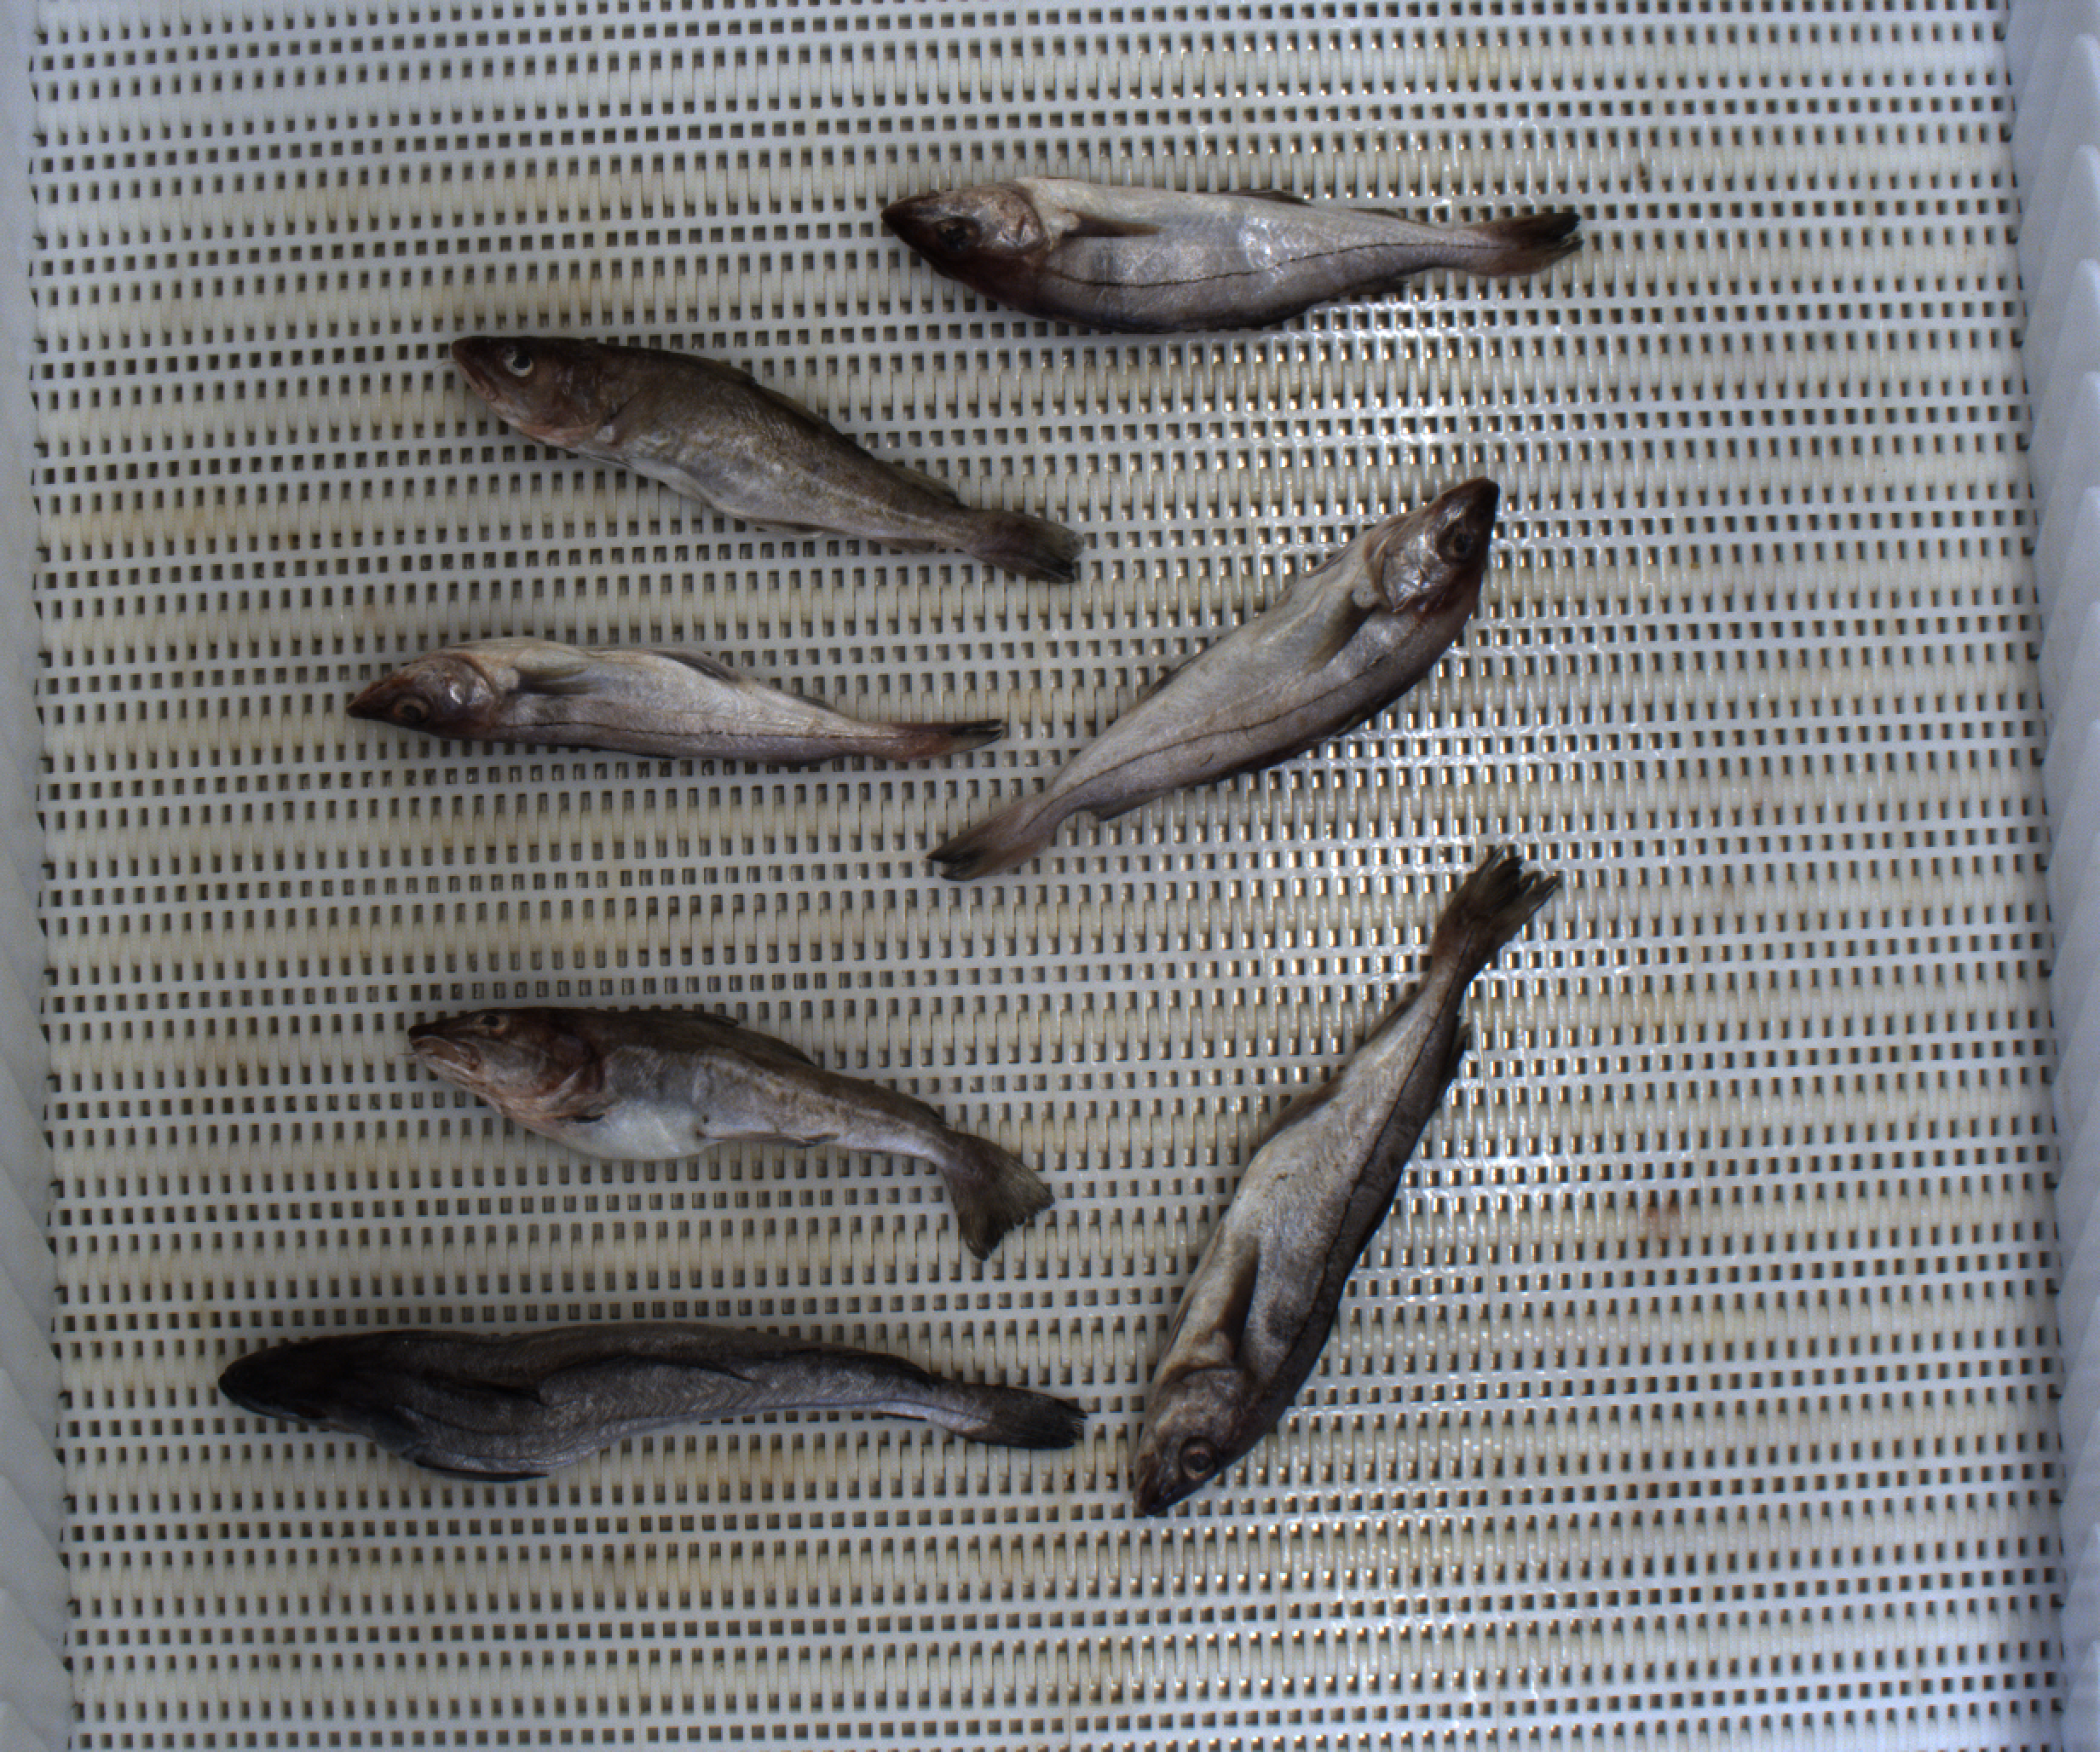
Total fish: 7
Cod: 2
Haddock: 4
Whiting: 0
Hake: 1
Horse mackerel: 0
Saithe: 0
Other: 0